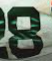
Number: 8